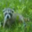
Label: raccoon